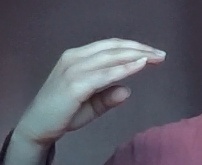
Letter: jeem